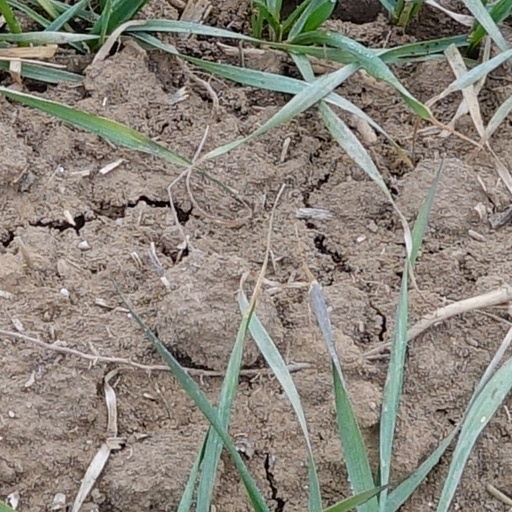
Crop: wheat